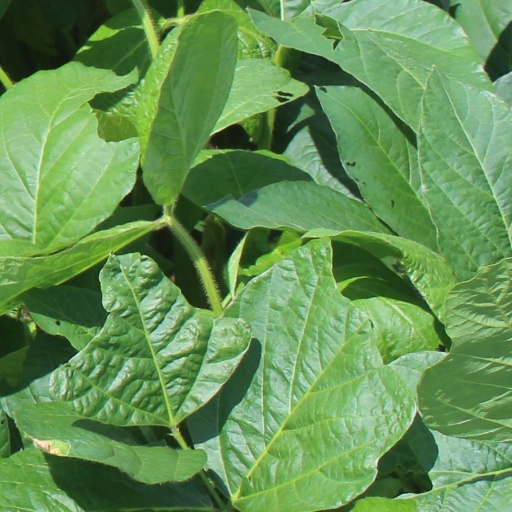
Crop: soybean